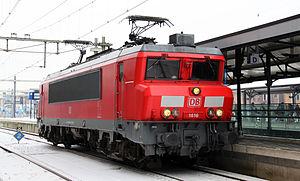
Les locomotives Nez cassés forment une famille de locomotives électriques et diesel-électriques françaises construites par Alsthom du milieu des années 1960 jusqu'aux années 1980. Leur nom, Nez cassés, provient de la forme particulière de leur silhouette dessinée par Paul Arzens. Selon le designer cette forme était inspirée de la position du « sprinter dans son starting block » et évoque la vitesse. Cette disposition inédite des vitres frontales, inclinées vers l'intérieur, avait pour objectif d'éviter les reflets et donc d'assurer un meilleur confort de conduite. Les livrées d'origine de ces locomotives sont également l’œuvre de Paul Arzens.